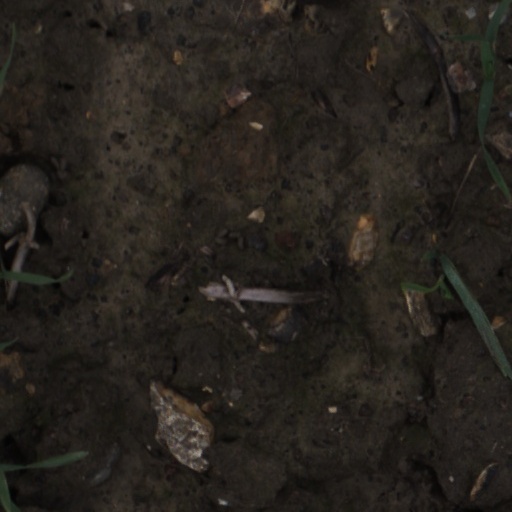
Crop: wheat